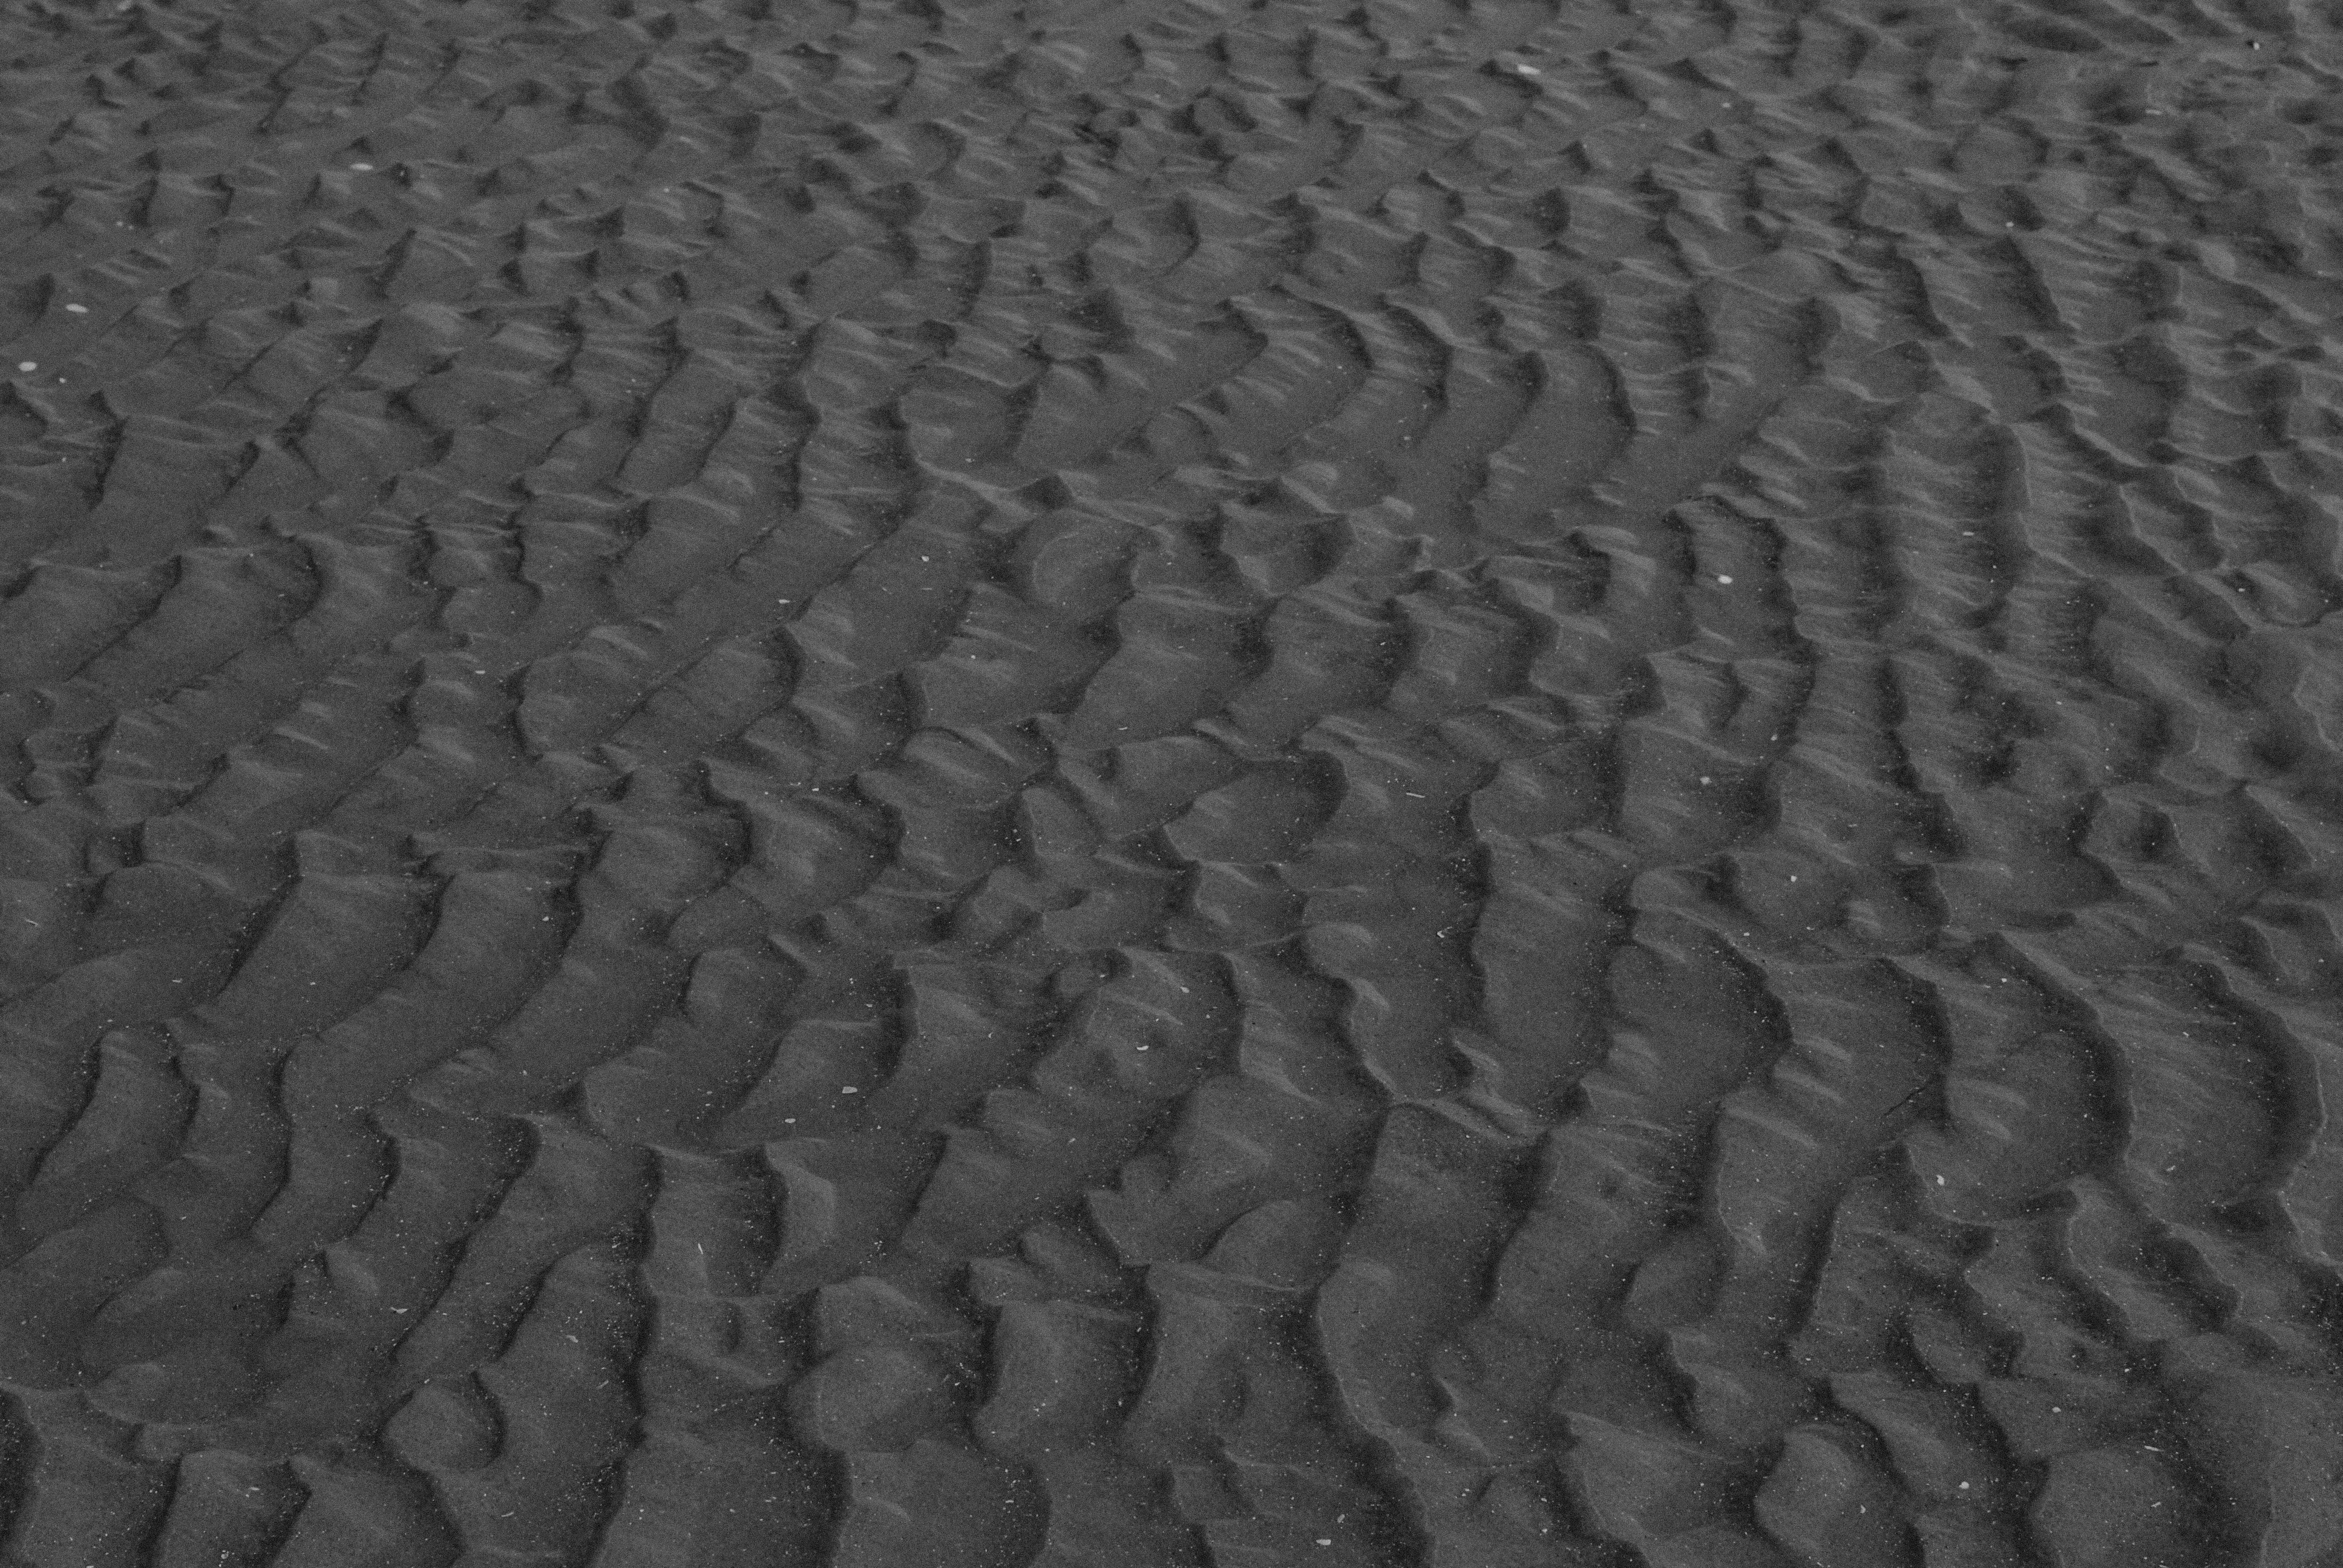
sand, black and white, texture, floor, wall, asphalt, soil, monochrome, material, circle, flooring, road surface, monochrome photography